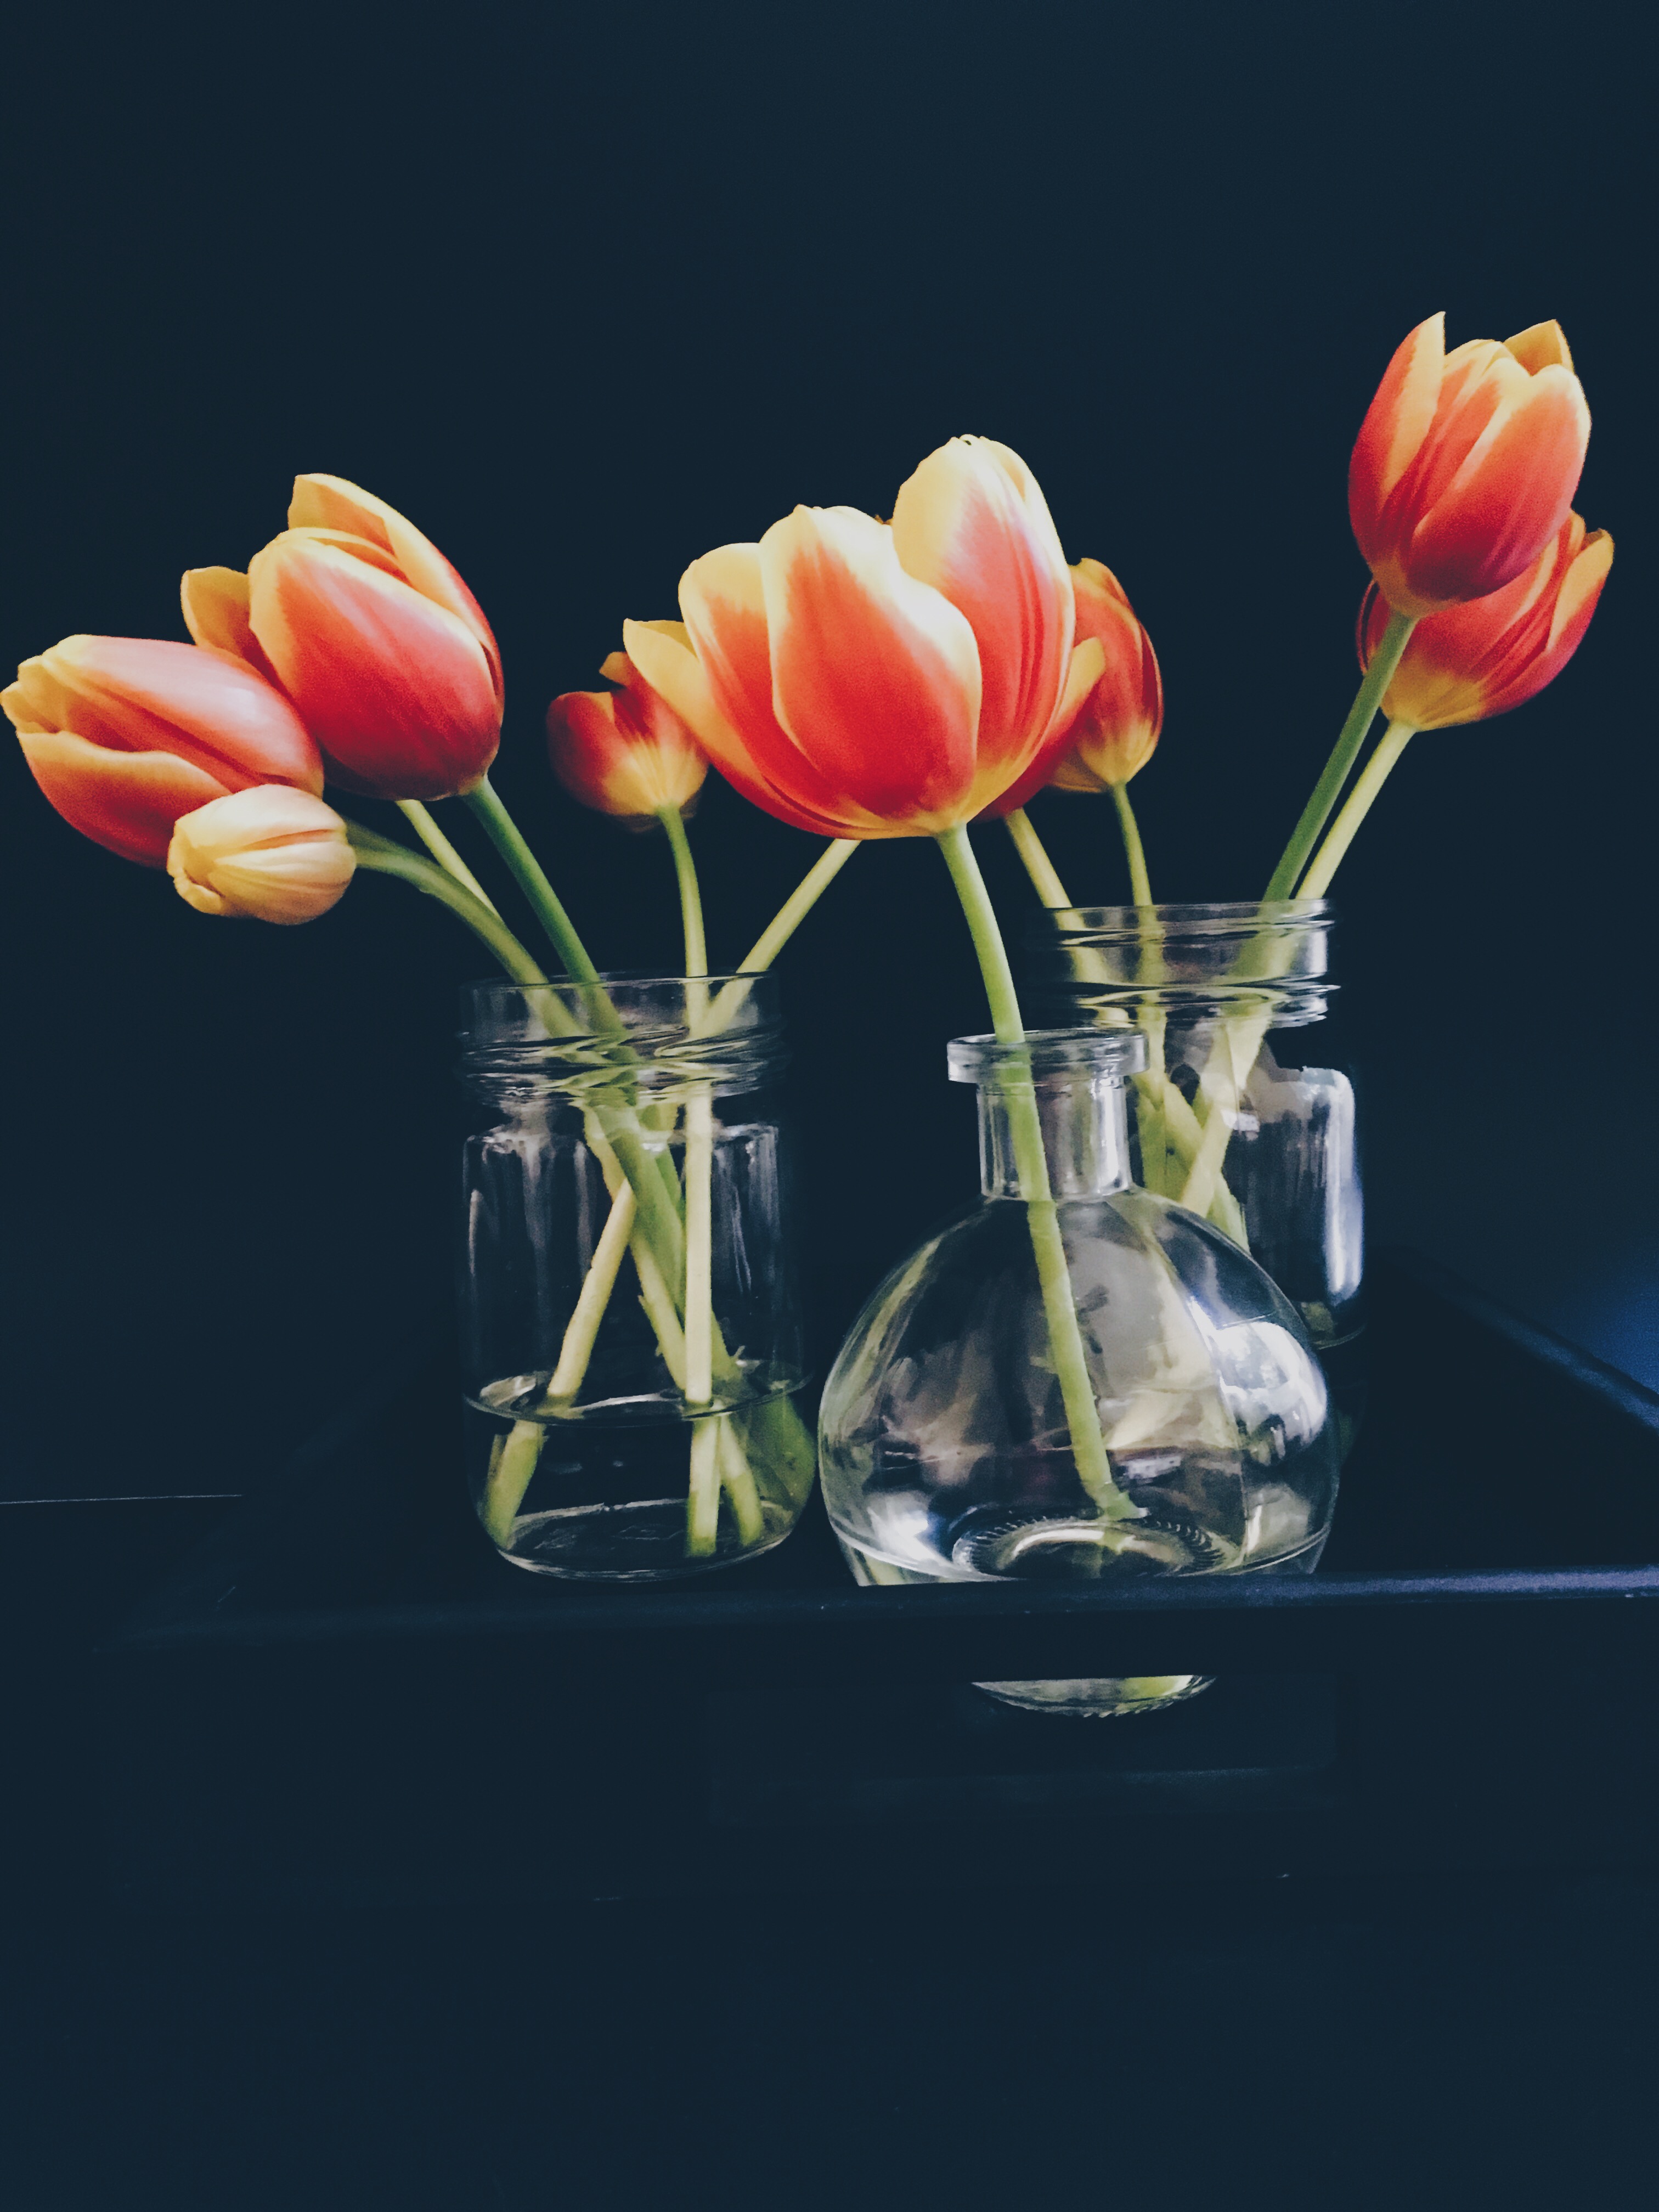
blossom, plant, flower, petal, bloom, tulip, decoration, flora, still life, painting, flowers, illustration, tulips, vases, floristry, macro photography, flowering plant, still life photography, land plant